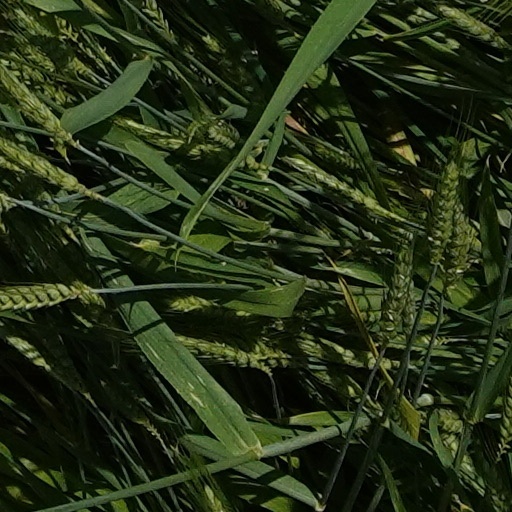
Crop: wheat